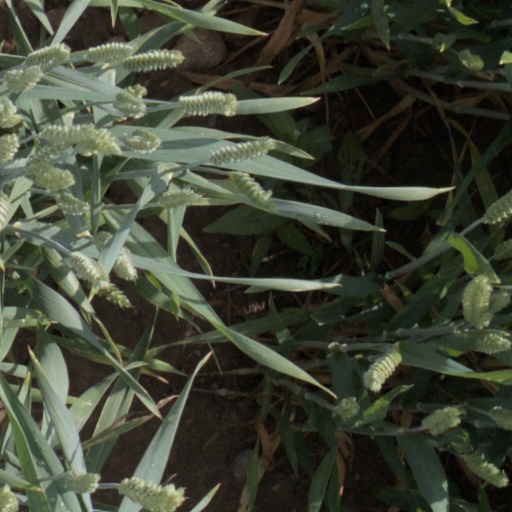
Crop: wheat